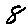
Label: 8